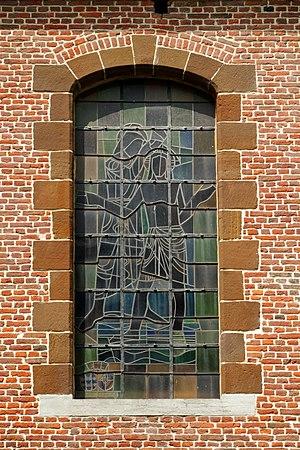
Belgique - Brabant wallon - Ottignies - Église Saint-Rémy This is a photo of a monument in Wallonia, number: 25121-CLT-0001-01
L'église Saint-Rémi est une église catholique de style classique située à Ottignies, section de la ville belge d'Ottignies-Louvain-la-Neuve, dans la province du Brabant wallon.
Harpe